Structured expert judgment: the classical model

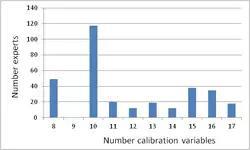
Figure1: Number of experts assessing number of calibration variables, post-2006 data

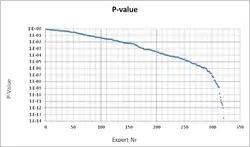
Figure2: P-values of experts from post-2006 studies, arranged from best to worst

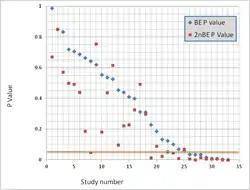
Figure3: P-values of best (blue diamond) and second best (red square) experts, in terms of combined score. Diamonds and squares on the same vertical line belong to the same study. The thick orange horizontal line denotes the traditional 5% rejection threshold

The best argument for validation of expert judgment is the expert judgment data itself. Whereas the pre-2006 data contains wide variations in numbers of experts and numbers of calibration variables, the 33 independent professionally contracted post-2006 elicitations are more uniform in design, better resourced, better documented and better lend themselves to aggregate presentation. The data comprise in total 320 experts. Figure 1 shows the distribution of experts over the number of assessed calibration variables.